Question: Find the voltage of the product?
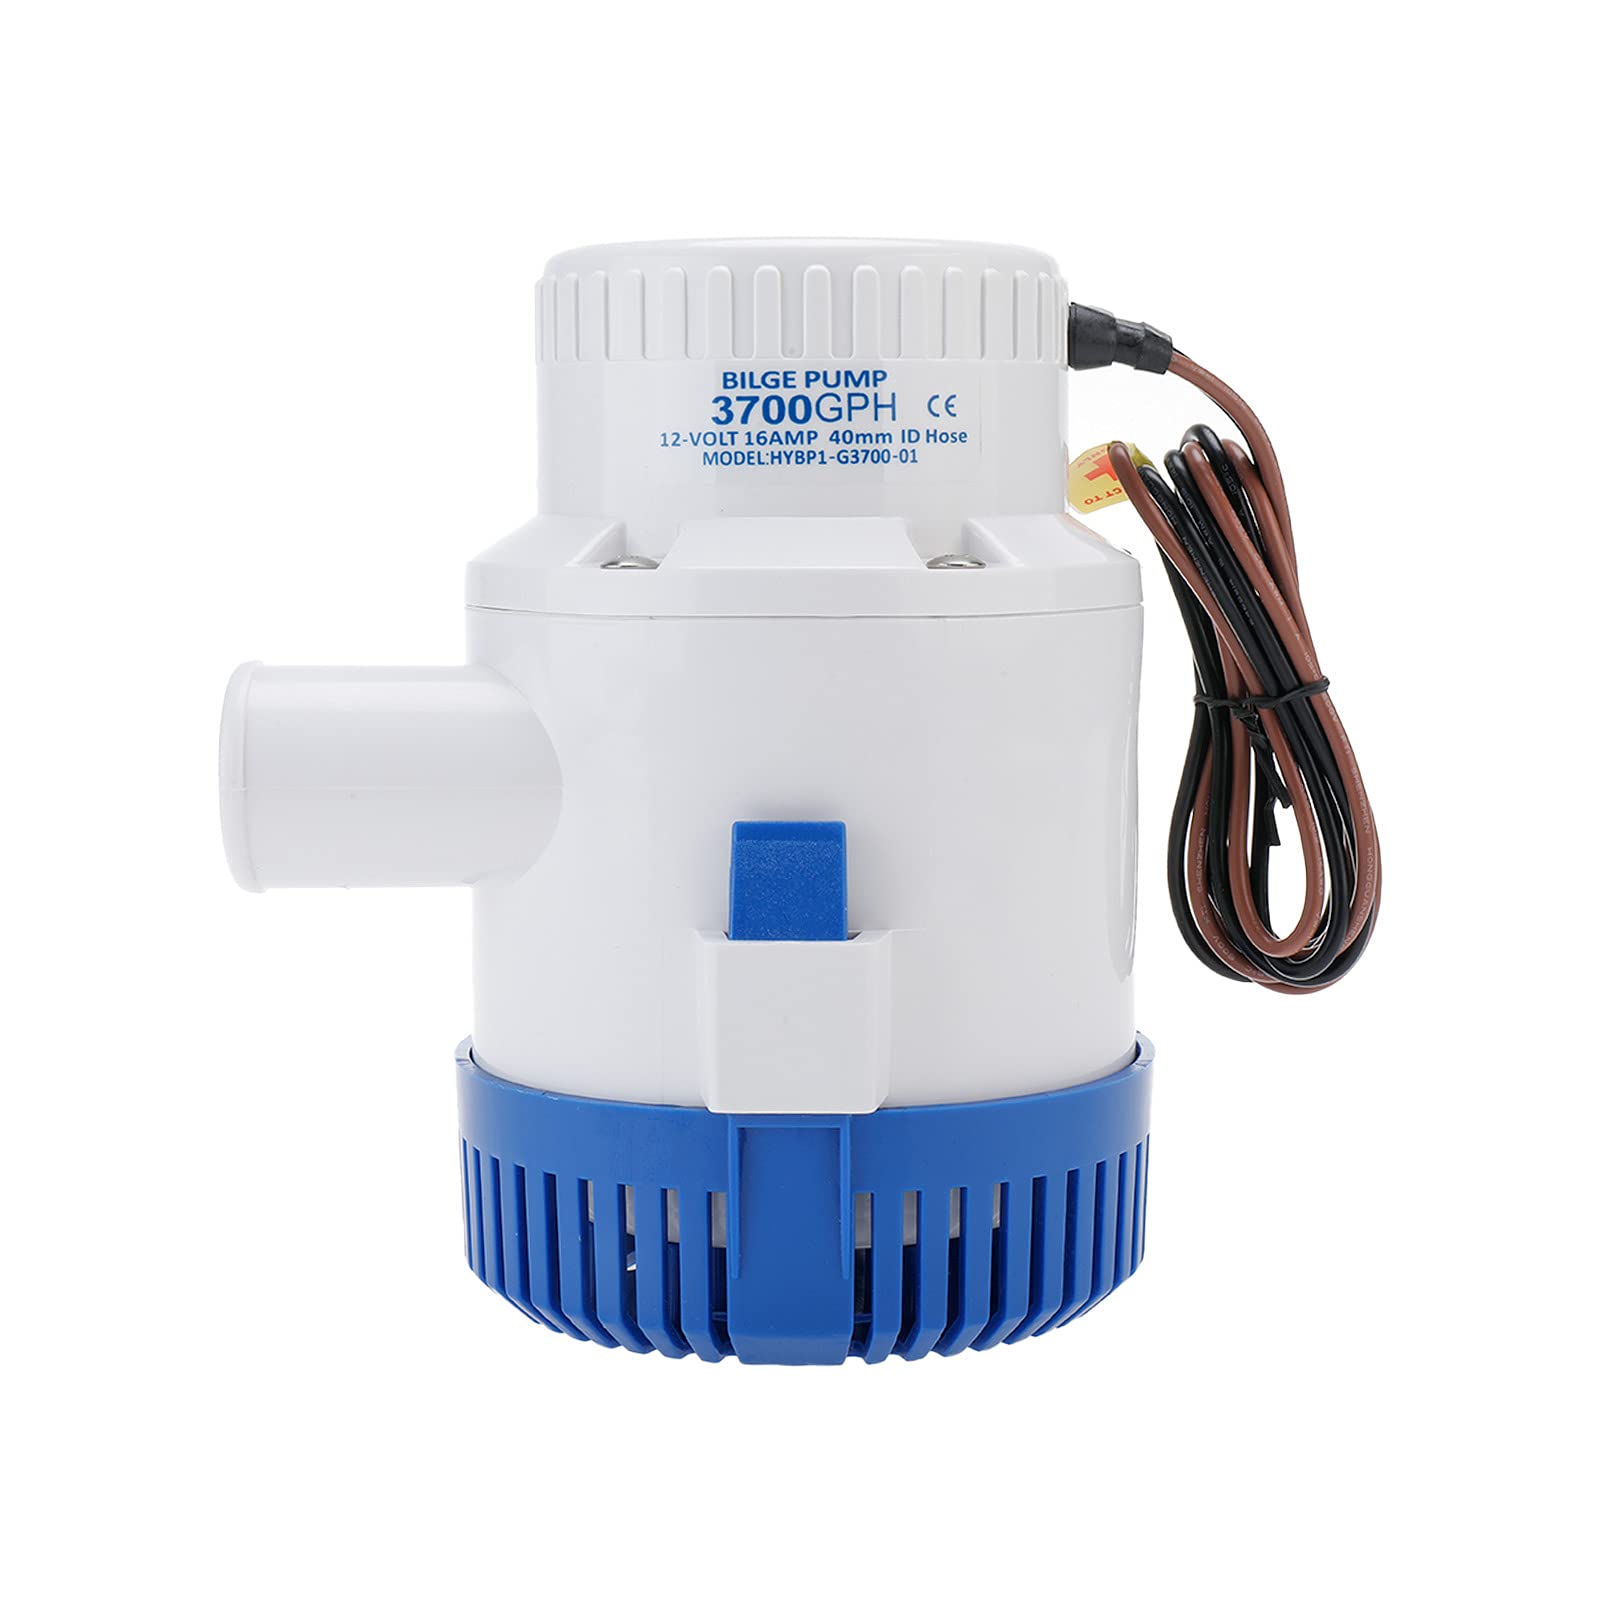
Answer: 12.0 volt